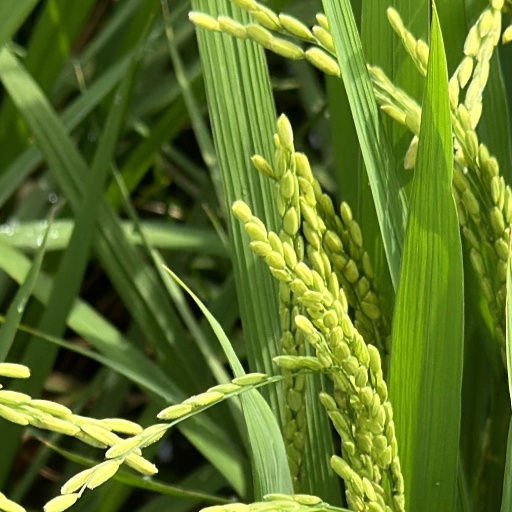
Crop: rice